Pietà (Annibale Carracci)

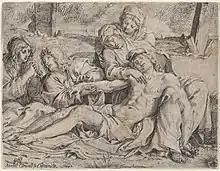
"Pietà di Caprarola" by Annibale Carracci, 1597

In the last version, the composition changed; it looks more like the final painting: the body of Christ is placed so his shoulders and legs are in Marie's lap, which creates an intimate link between them in a way reminiscent of Michelangelo's "Pietà". Marie is, however, seated on the earth (and not on a throne, as in the Vatican statue), and Jesus' legs are on the ground and stretched over a shroud. Those elements are shared with the "Lamentation" of Correggio. Carracci had studied that work as a young man. He had even revisited that the work only a little before the Farnese commission, which resulted in an engraving "Pietà di Caprarola".